Belgium in the long nineteenth century

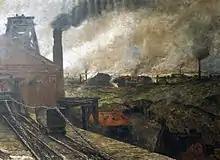
View of mines in the Borinage region in the 1890s by Constantin Meunier

From as early as 1904, Alfred von Schlieffen of the German General Staff began to draw up a military strategy, known as the Schlieffen Plan, which could be put into action if Germany found itself involved in a two-front war against France and Russia. The core of the plan was a rapid attack on France on the outbreak of war, forcing a quick victory in the west before the Russians had time to fully mobilize their forces. The Schlieffen Plan took advantage of the French military's concentration and fortifications along the Franco-German border by prescribing an invasion of neutral Belgium and Luxembourg. According to the plan, the German army would rapidly overwhelm the Belgian military and then move quickly through the country and then towards Paris. The general staff believed that none of the signatories would be willing to honor their commitments from the 1839 Treaty of London, which a German diplomat dismissed as a "scrap of paper".